Clinical (film)

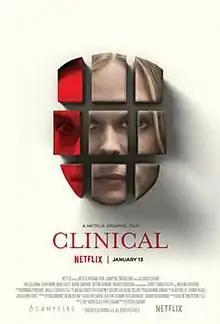
Film poster

Clinical is a 2017 American horror thriller film directed by Alistair Legrand and written by Luke Harvis and Alistair Legrand. The film stars Vinessa Shaw, Kevin Rahm, India Eisley, Aaron Stanford, Nestor Serrano, Sydney Tamiia Poitier, and Wilmer Calderon. The film was released on Netflix on January 13, 2017.